Rohan Ahern

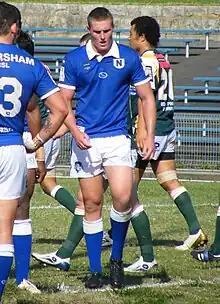

Rohan Ahern (born 15 June 1988) is an Australian former professional rugby league footballer who played NRL for the Sydney Roosters and Brisbane Broncos.